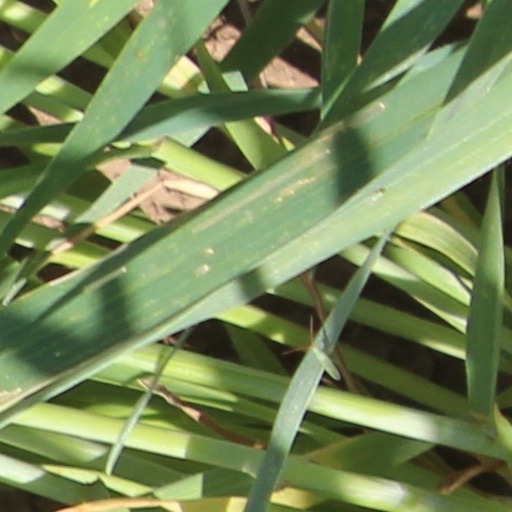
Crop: wheat